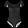
Label: T - shirt / top